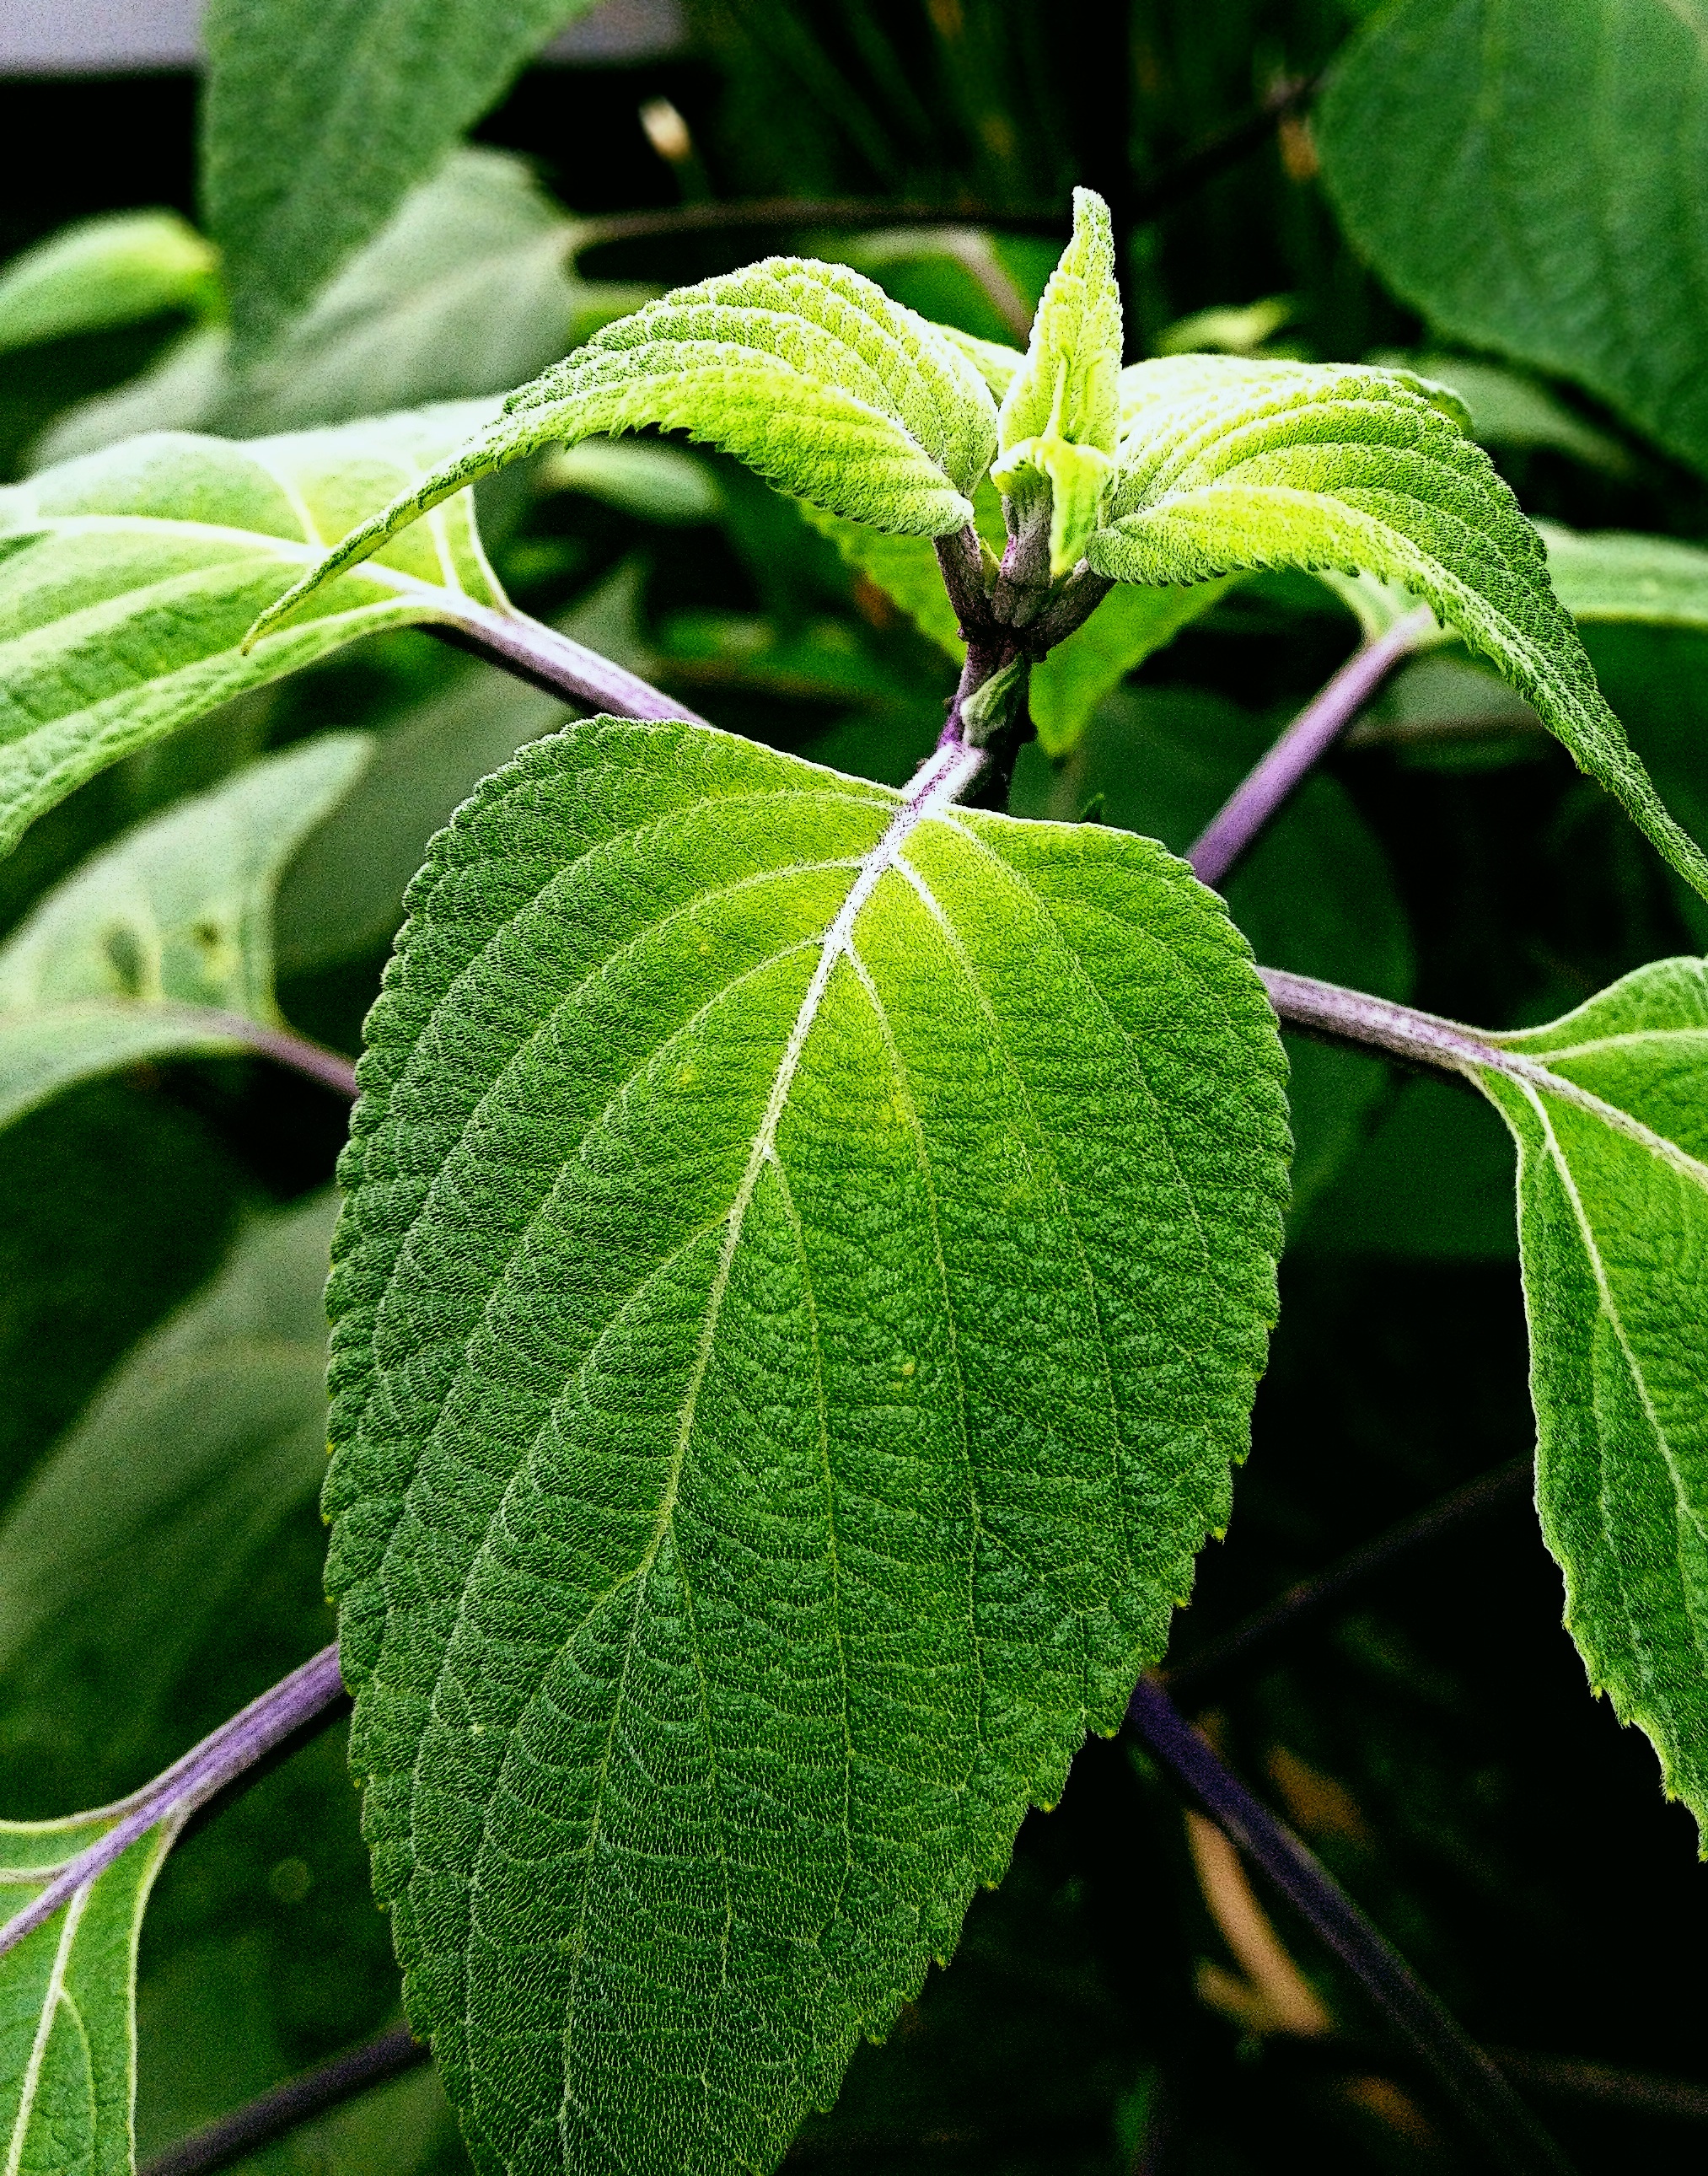
nature, plant, fruit, leaf, flower, food, green, herb, produce, natural, park, fresh, botany, garden, flora, season, ecology, shrub, organic, flowering plant, land plant